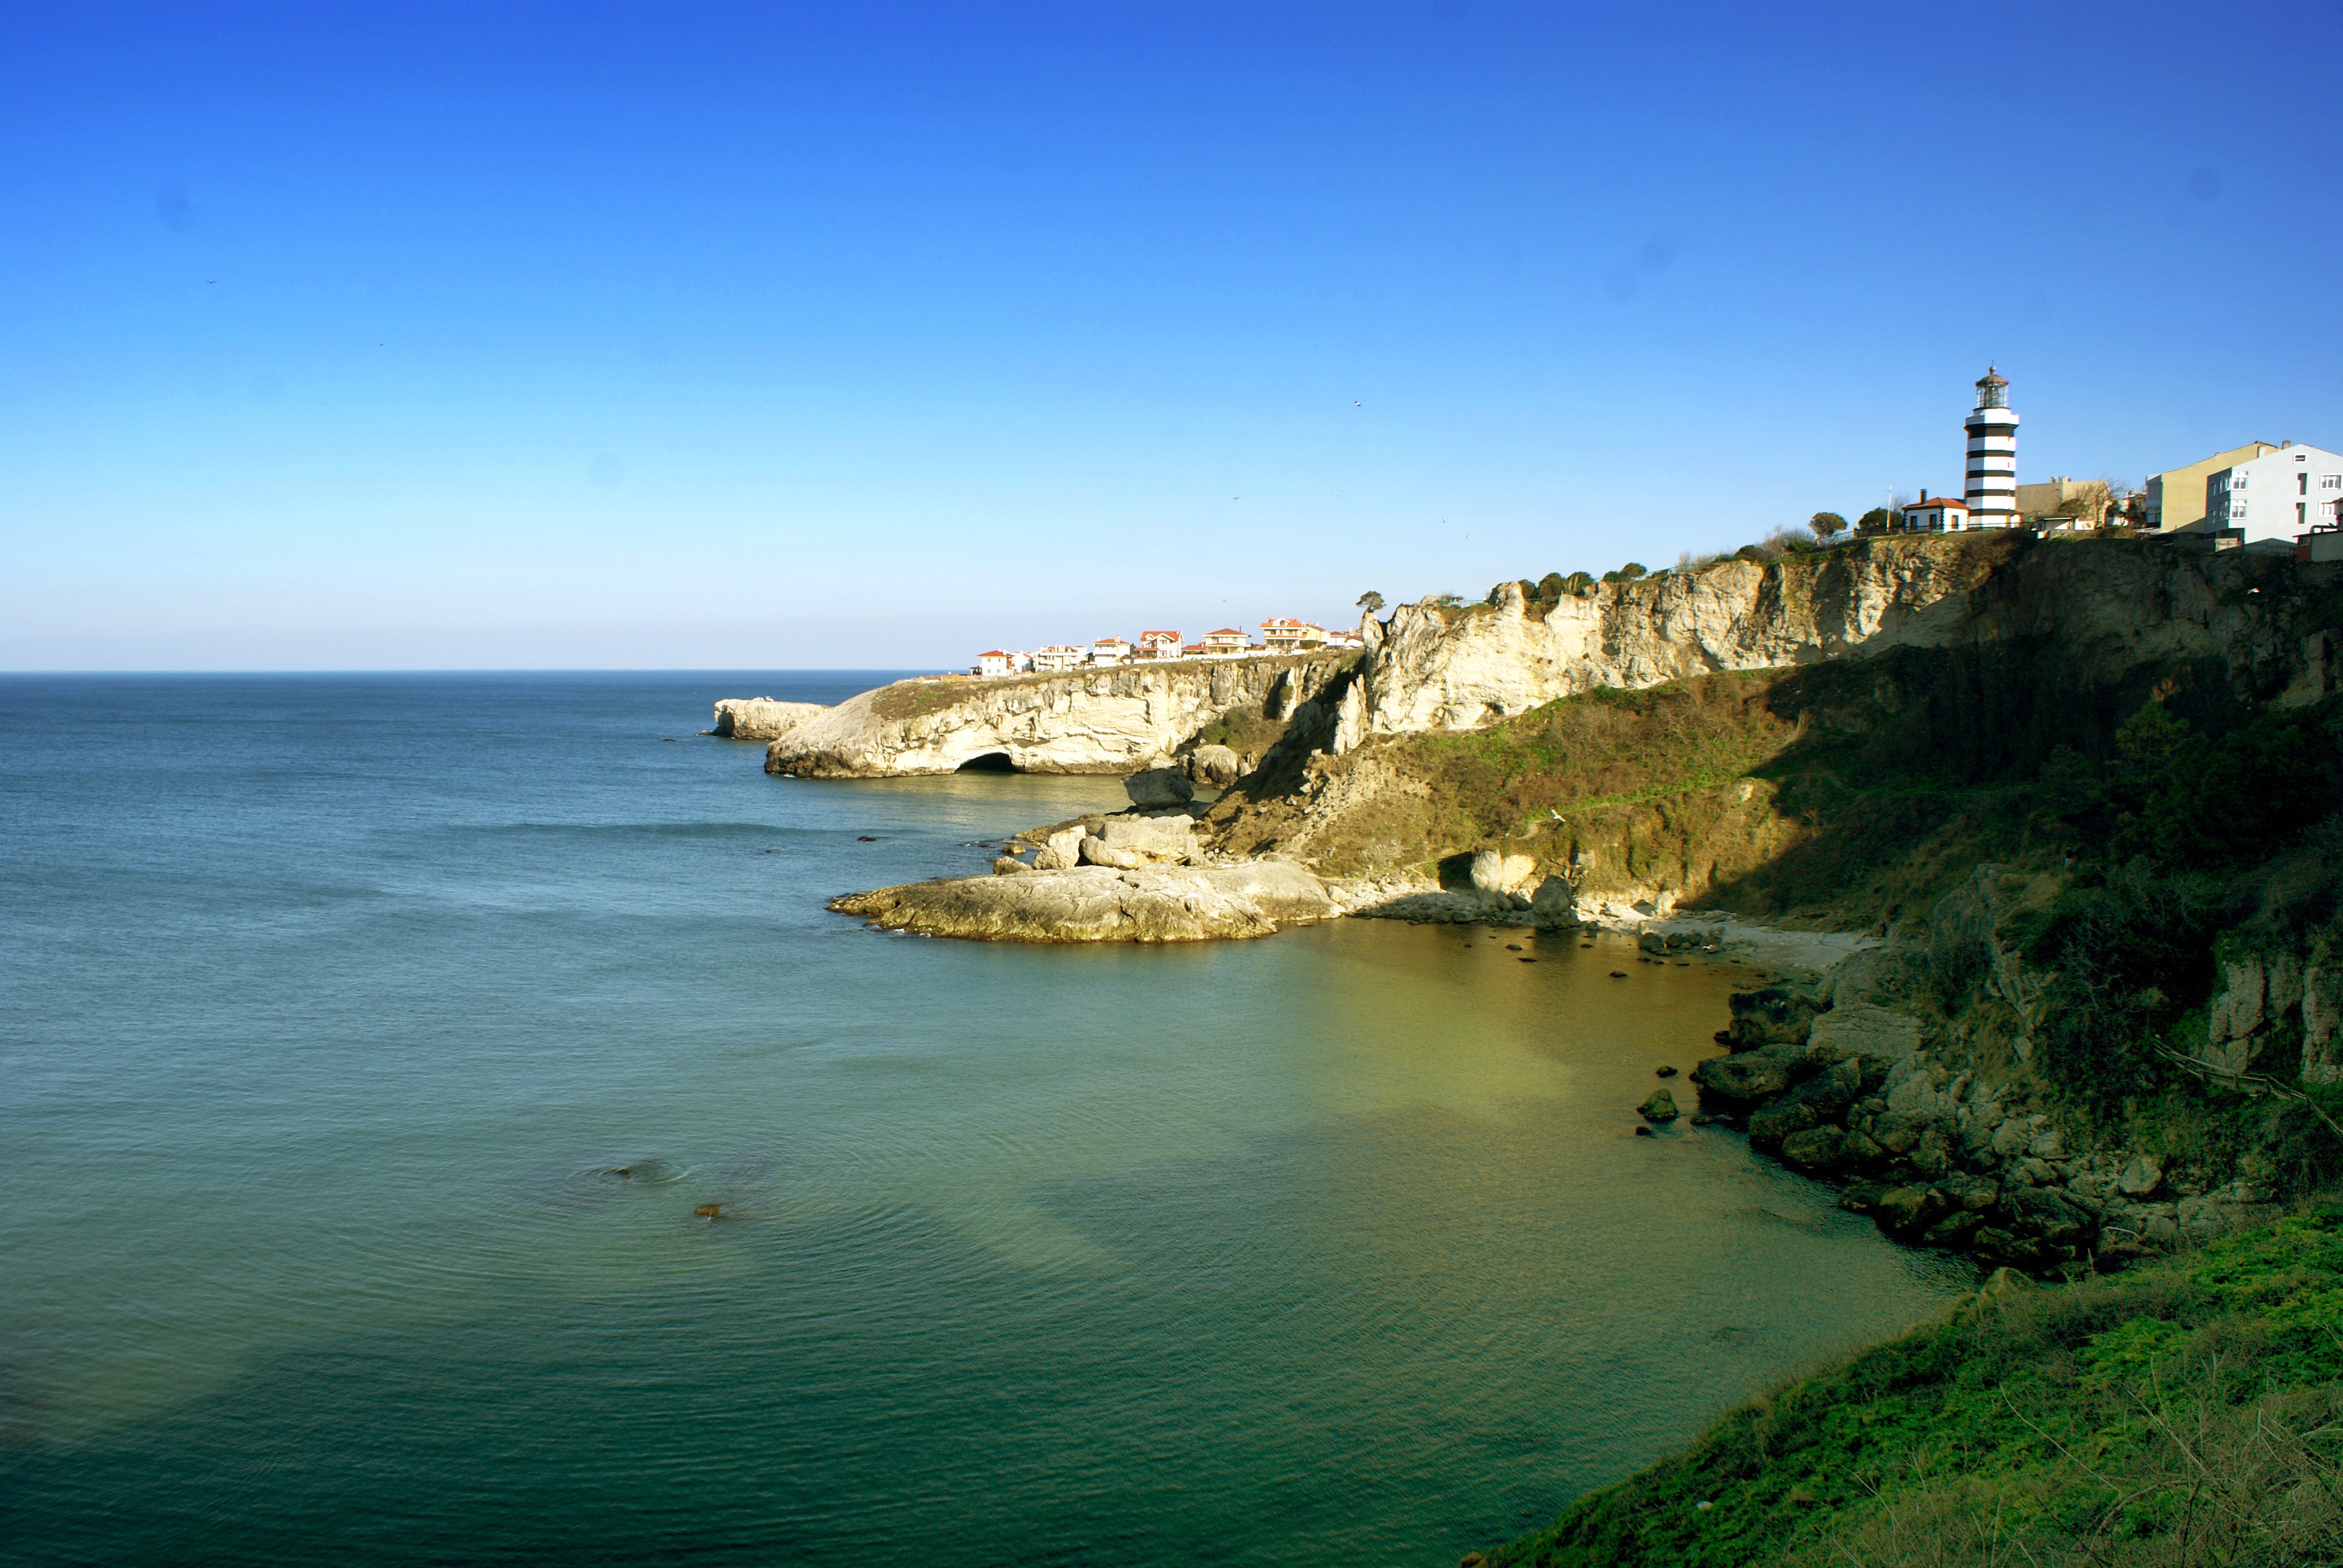
beach, landscape, sea, coast, rock, ocean, horizon, lighthouse, shore, town, vacation, cliff, dusk, cove, bay, terrain, body of water, turkey, istanbul, cape, islet